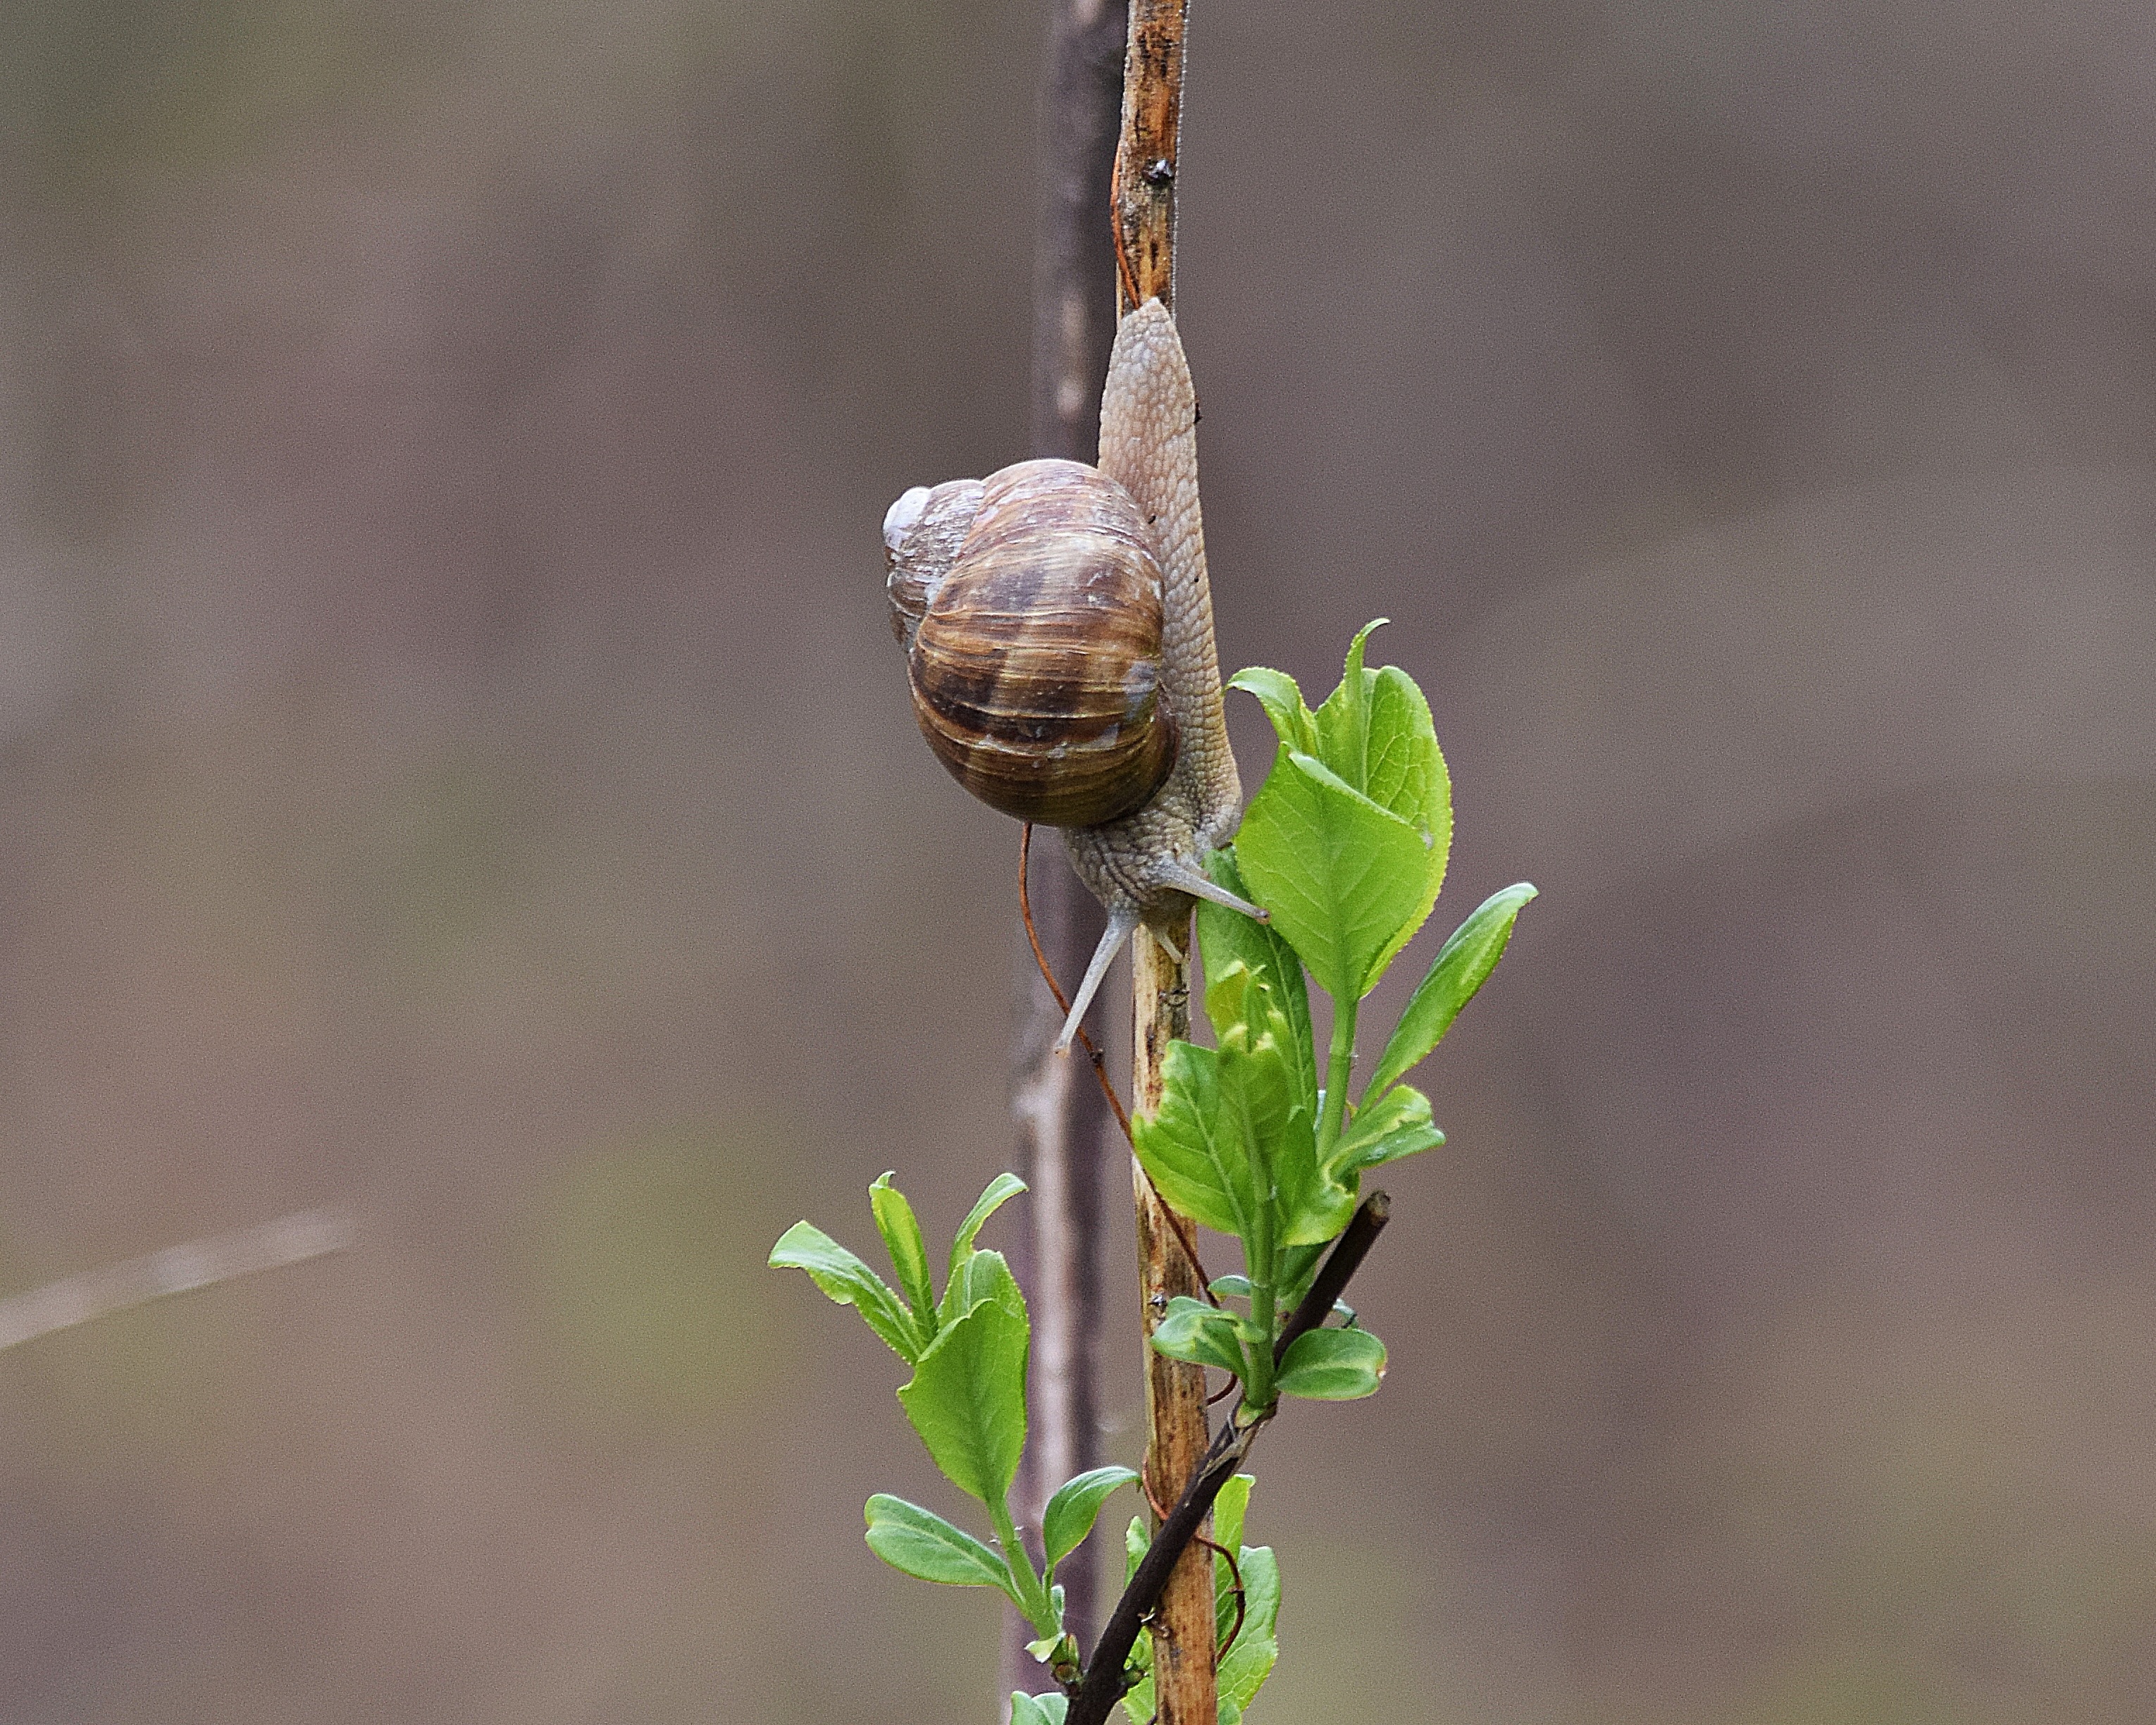
nature, branch, leaf, flower, wildlife, green, insect, botany, flora, fauna, invertebrate, close up, snail, scallop, bud, antennae, macro photography, molluscum, plant stem